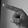
ASL letter: P